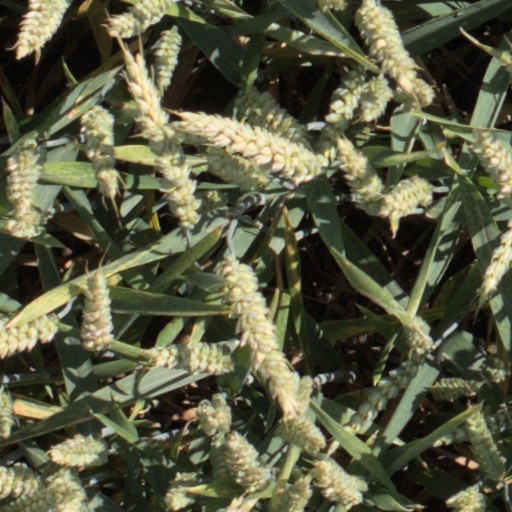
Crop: wheat